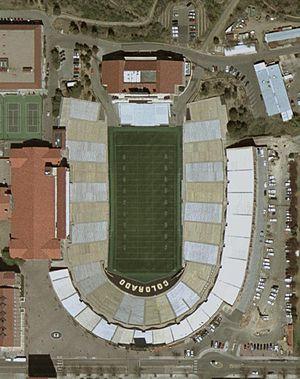
Le Folsom Field est un stade de football américain de 53750 places situé sur le campus de l'Université du Colorado à Boulder, Colorado. L'équipe de football américain universitaire des Colorado Buffaloes évolue dans cette enceinte.